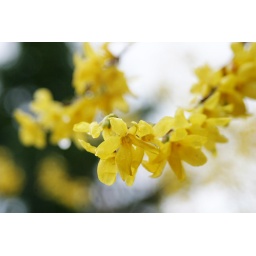
those little yellow flowers in rain